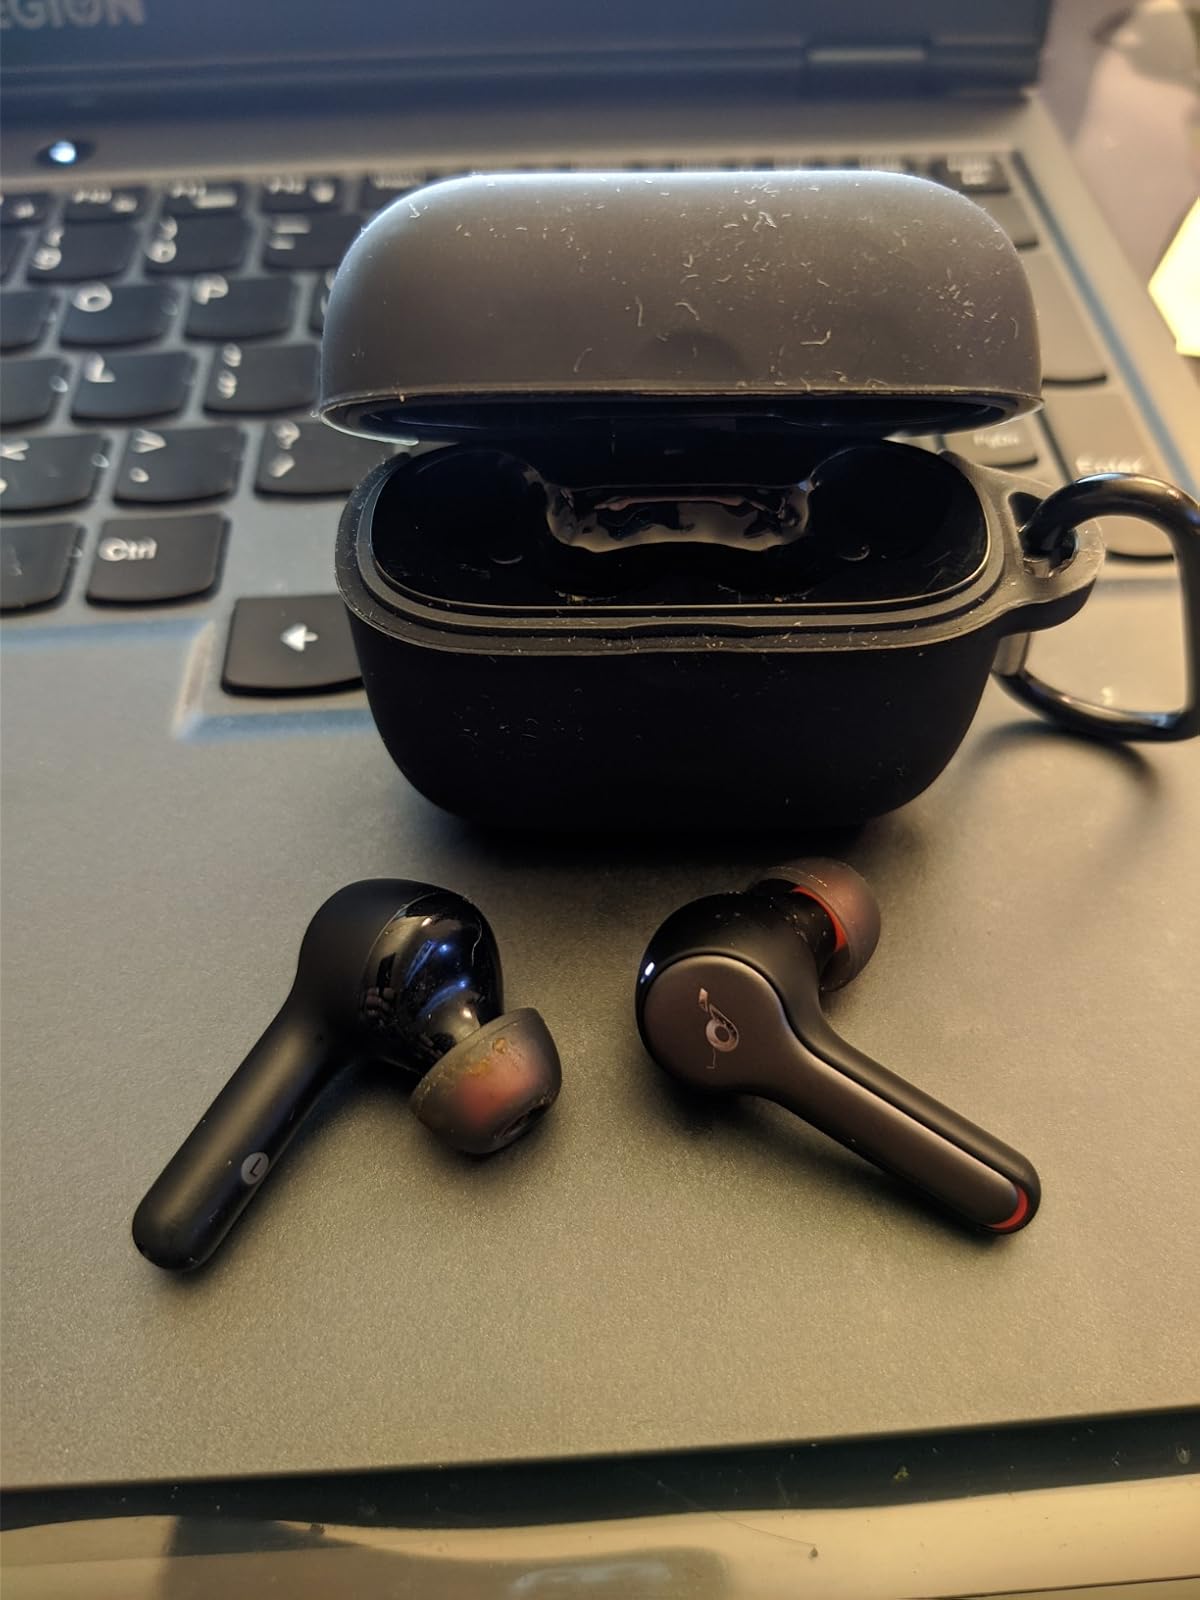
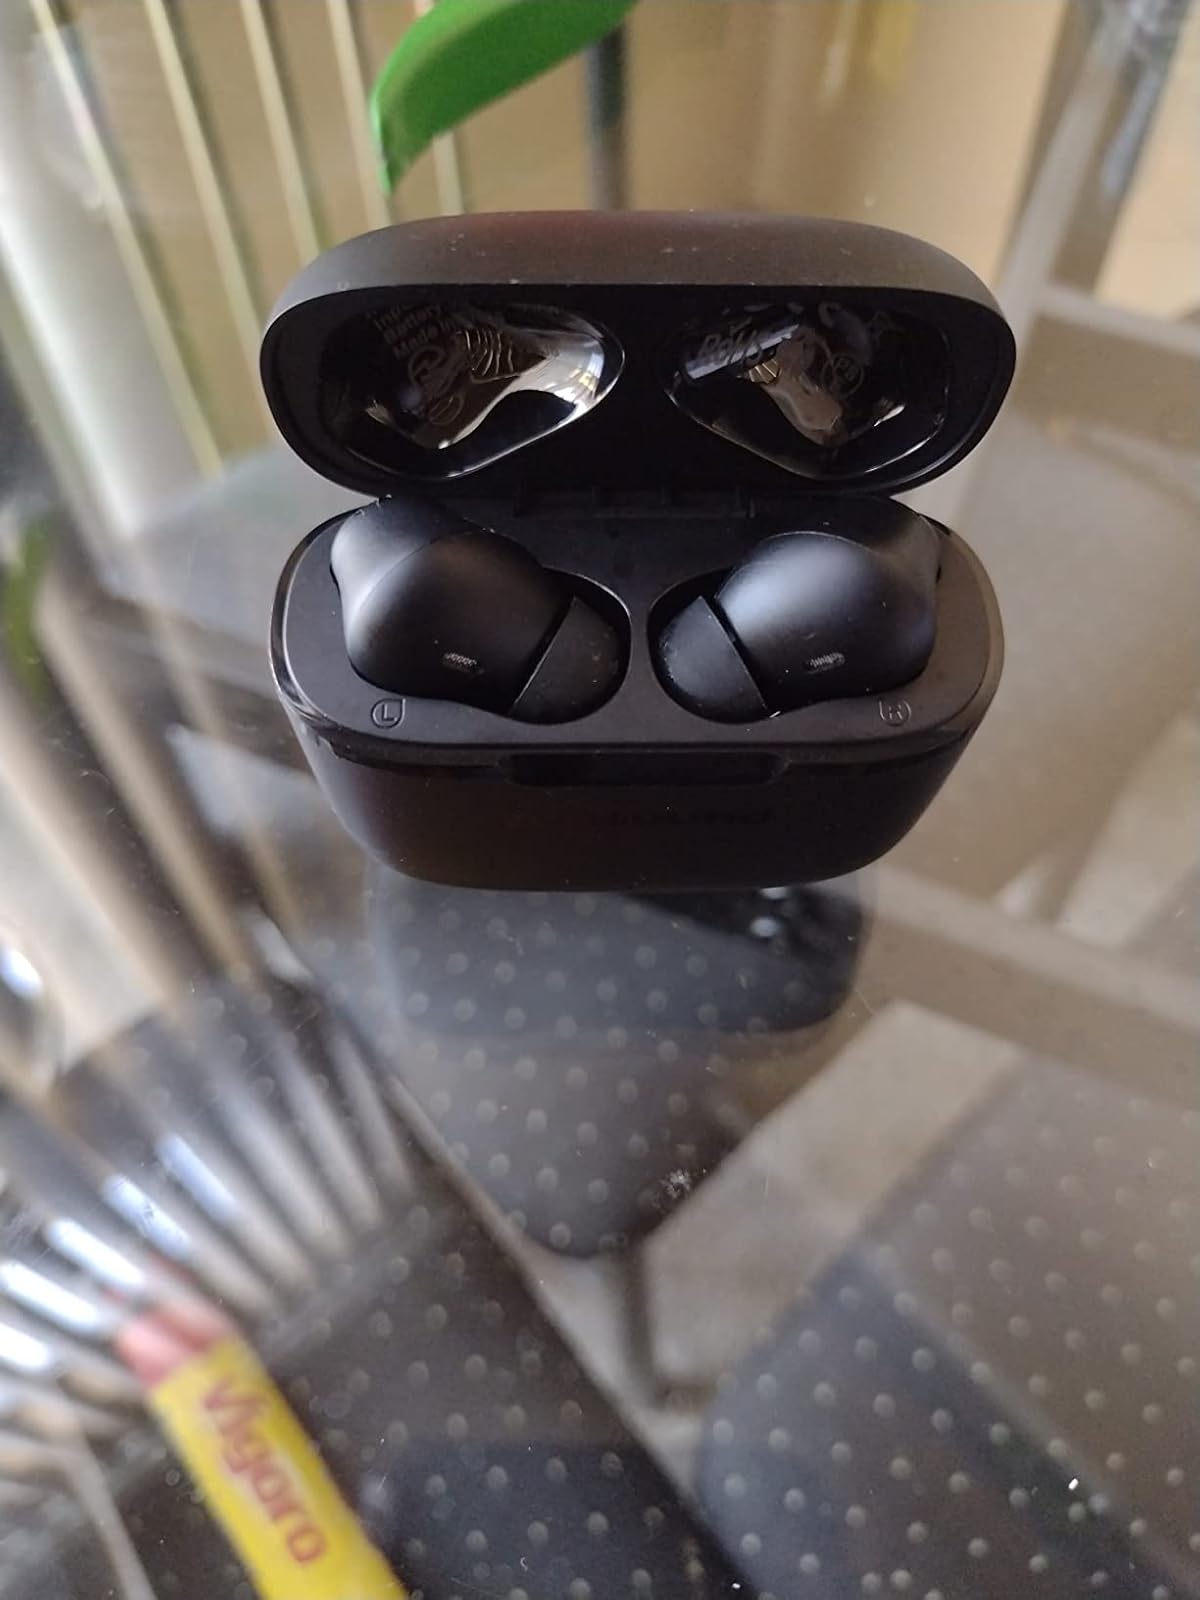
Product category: earbuds
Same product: no